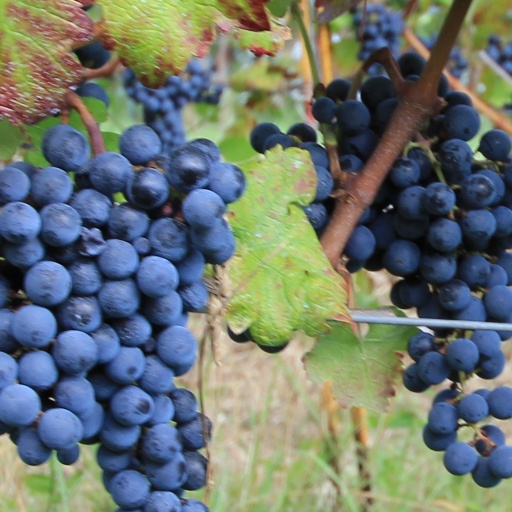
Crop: grape